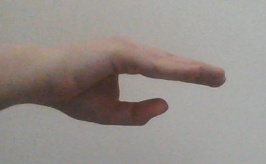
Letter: jeem